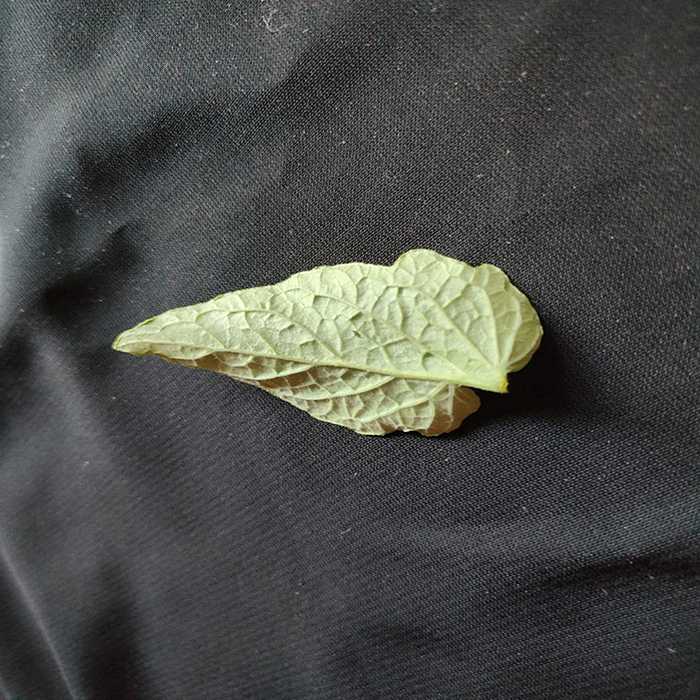
Plant: Tomato
Label: Tomato Fresh leaf